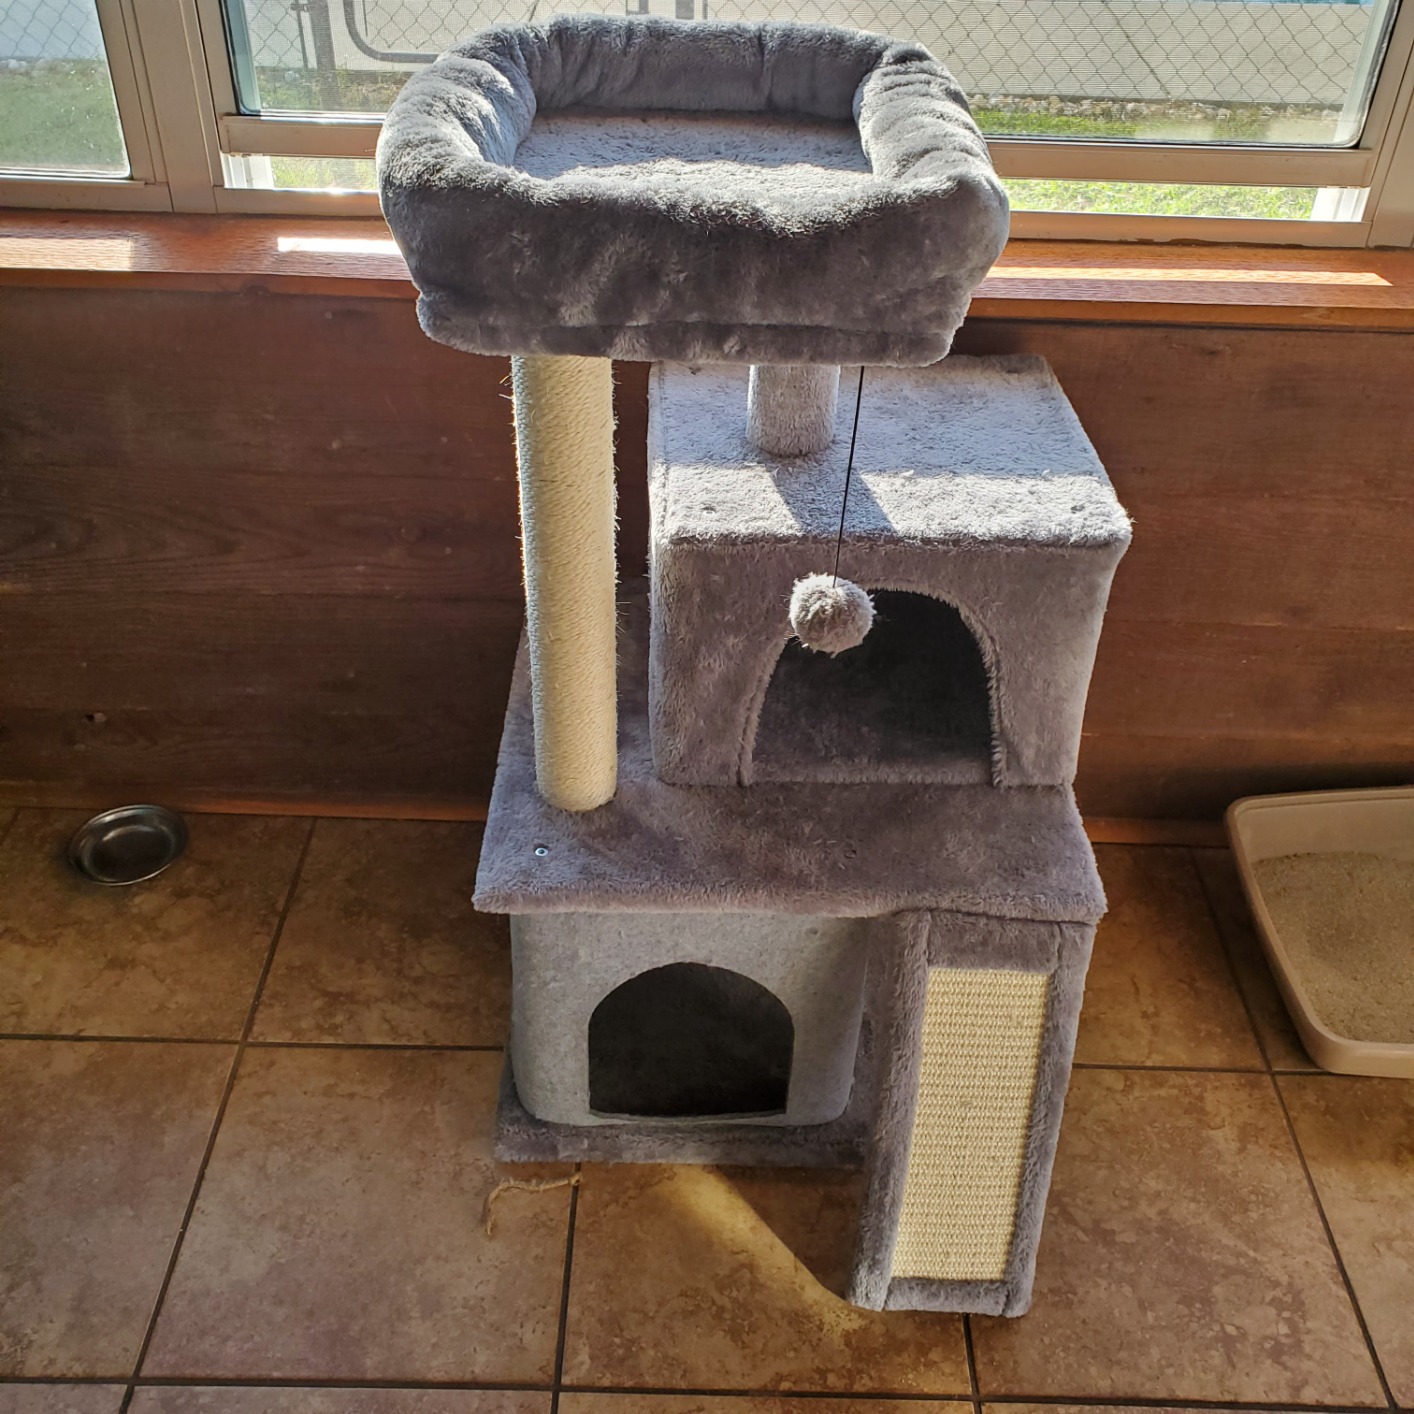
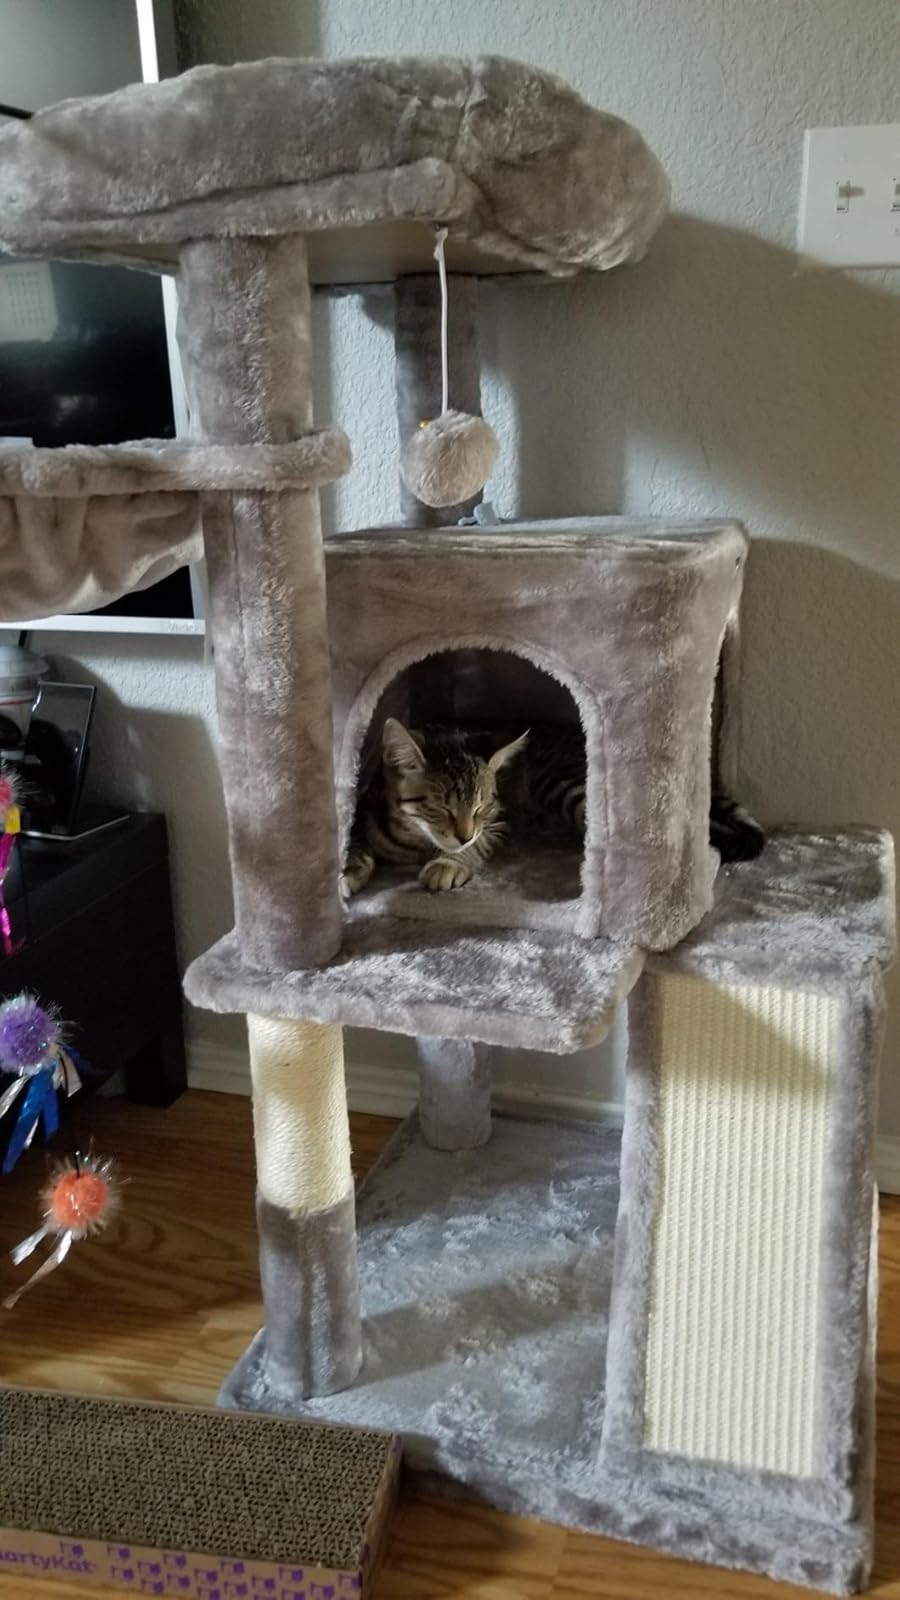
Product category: items_cat tree
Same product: no